Benardrick McKinney

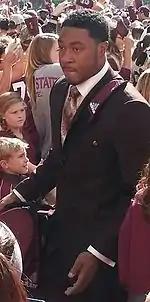
McKinney in 2014

After redshirting his initial year at Mississippi State University, McKinney played in all 13 games in the 2012 season. By the fourth game, he made the starting lineup and remained there for the rest of the season. A week later at Kentucky McKinney posted 12 tackles (10 solo), 1 tackle for loss and his first two career pass breakups, earning him Co-SEC Freshman of the Week, alongside Johnny Manziel. The week after that he recorded a season-high 14 tackles at home against Tennessee, which he tied later in a loss to Texas A&M. For the season, McKinney totalled 102 tackles, which led all SEC freshmen and tied for second among freshmen in the FBS. He earned All-SEC Freshman honors by the SEC coaches and ESPN.com, and was named a First-team Freshman All-American by CBSSports.com, FoxSportsNext, Phil Steele and CollegeFootballNews.com. As a sophomore, McKinney led the team in tackles with 71 and sacks with 3.5. As a junior, he again led the team in tackles with 71. He was named first-team All-SEC and was an All-American.